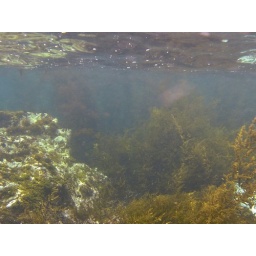
The under water forest is in The Arasaki coastal park in Miura peninsula.